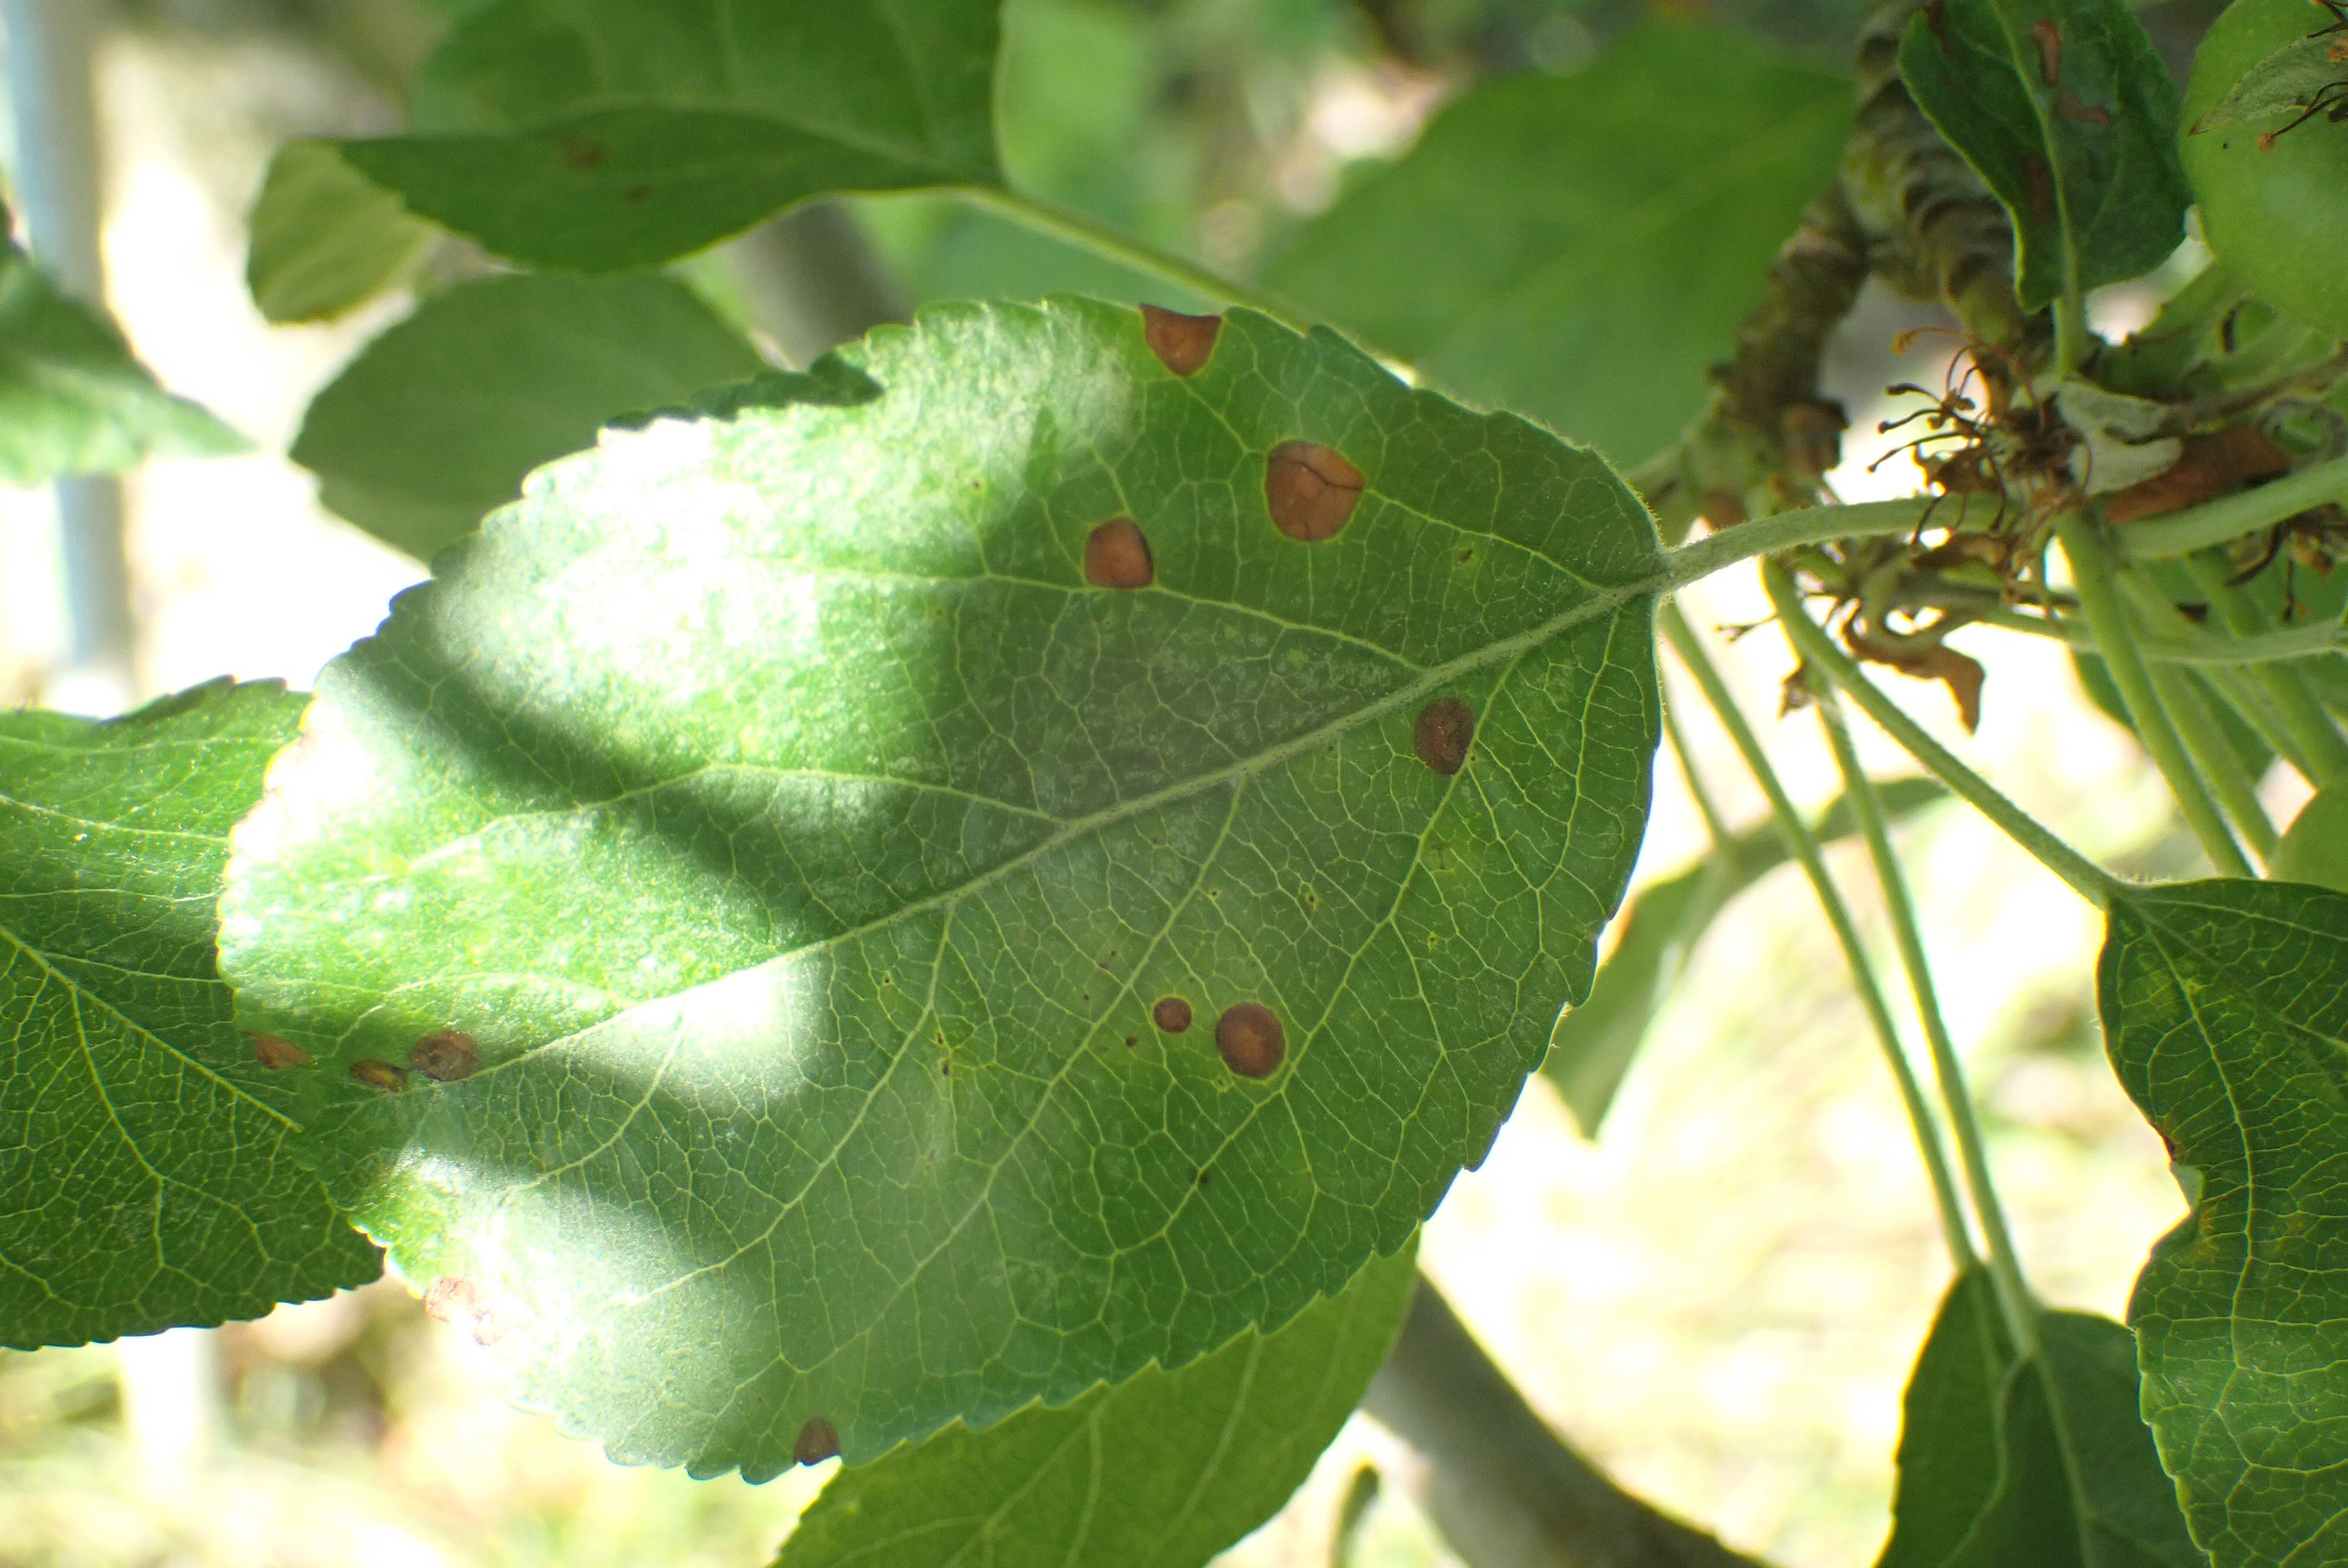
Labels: frog_eye_leaf_spot